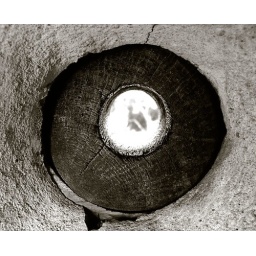
on the Harburga wooden hole in the wall for sticking your gun through.